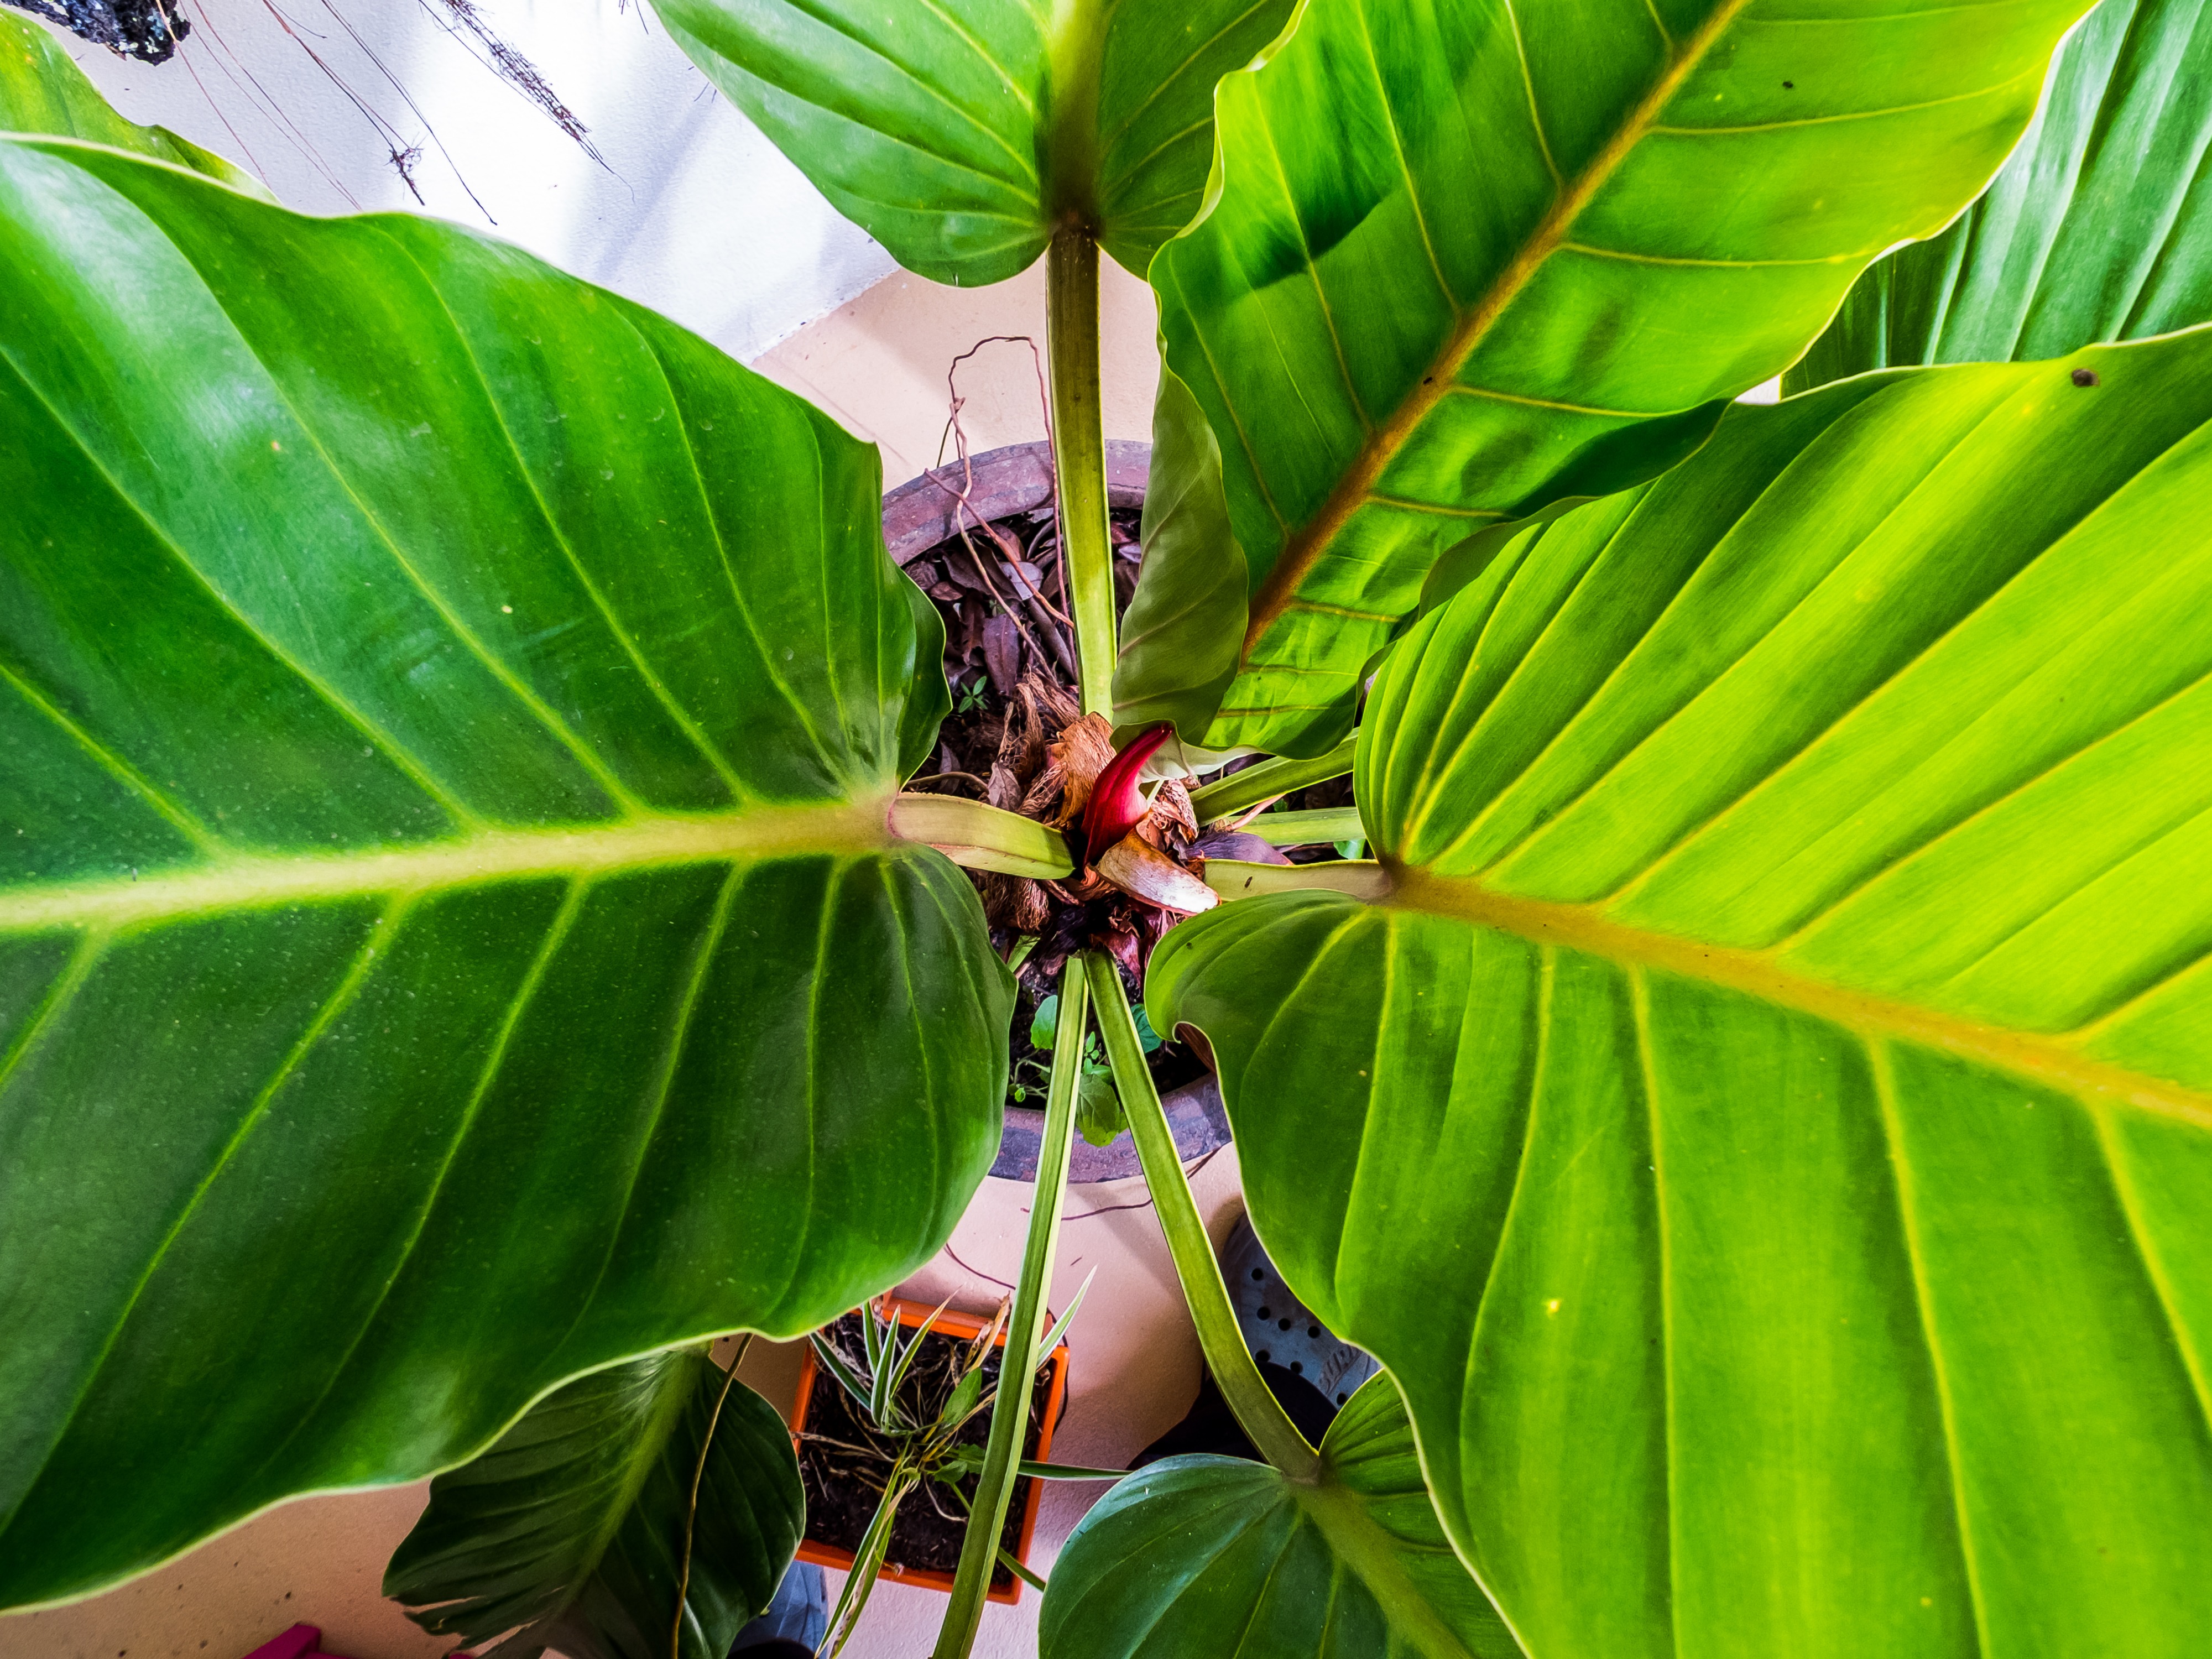
tree, nature, branch, plant, palm tree, leaf, flower, green, jungle, palm, insect, botany, flora, fauna, invertebrate, rainforest, tropics, macro photography, palm leaf, plant stem, arecales